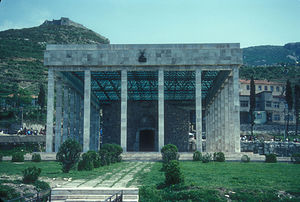
Skanderbeg / Galleri
Gjergj Kastrioti Skanderbeg opfattes som Albaniens nationalhelt, fordi han holdt tyrkerne stangen til sin død. Efter hans død indgik Albanien i det Osmanniske Rige.